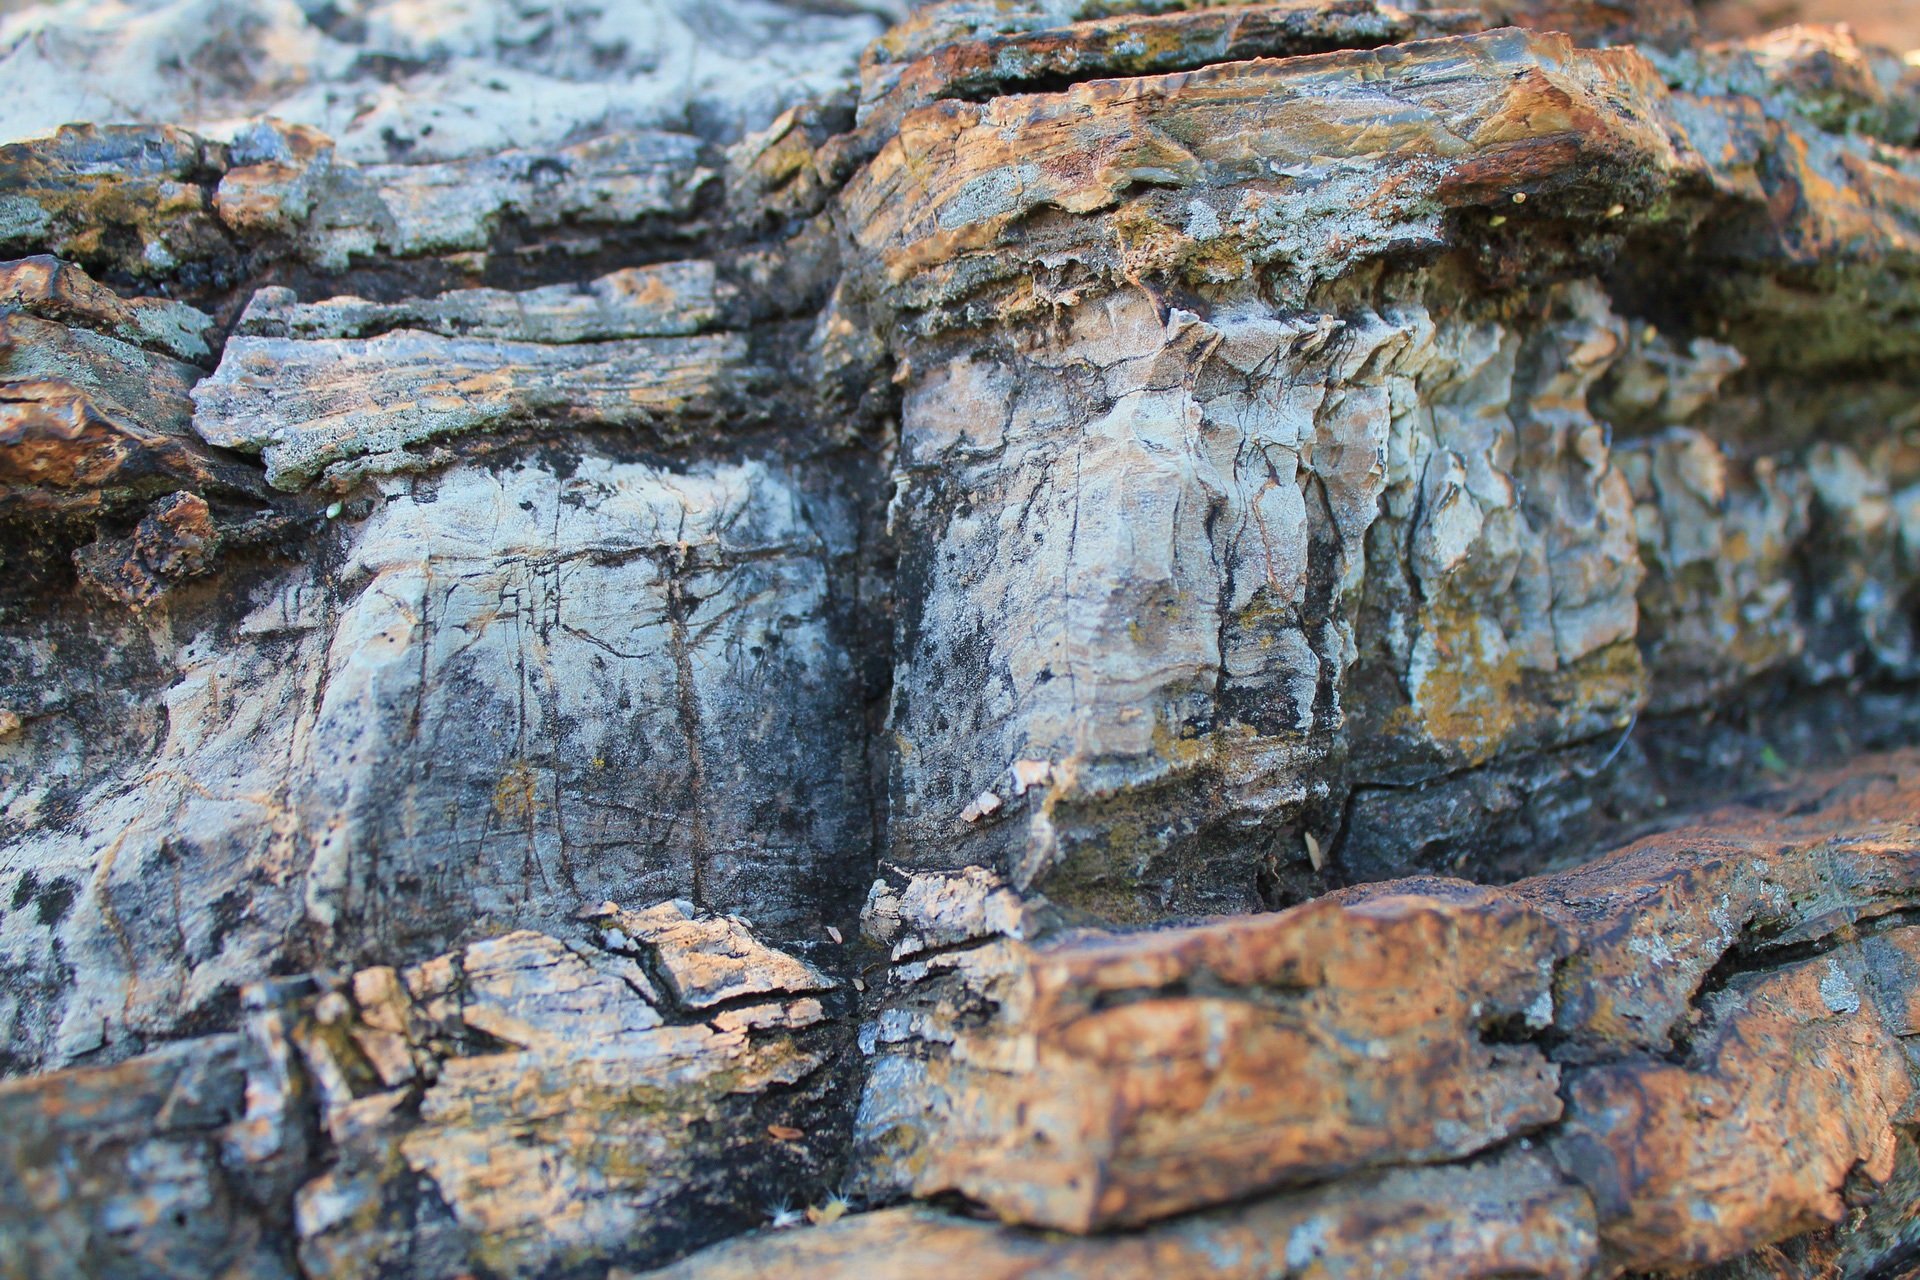
tree, nature, rock, wood, texture, trunk, wall, stone, formation, cliff, natural, autumn, terrain, material, geology, outcrop, bedrock, woody plant